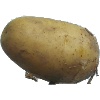
Label: white_potato